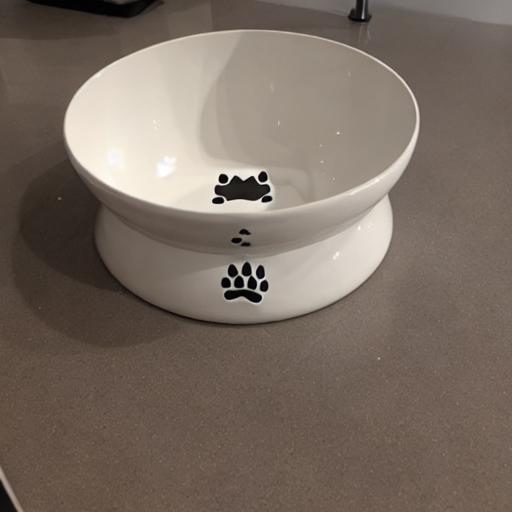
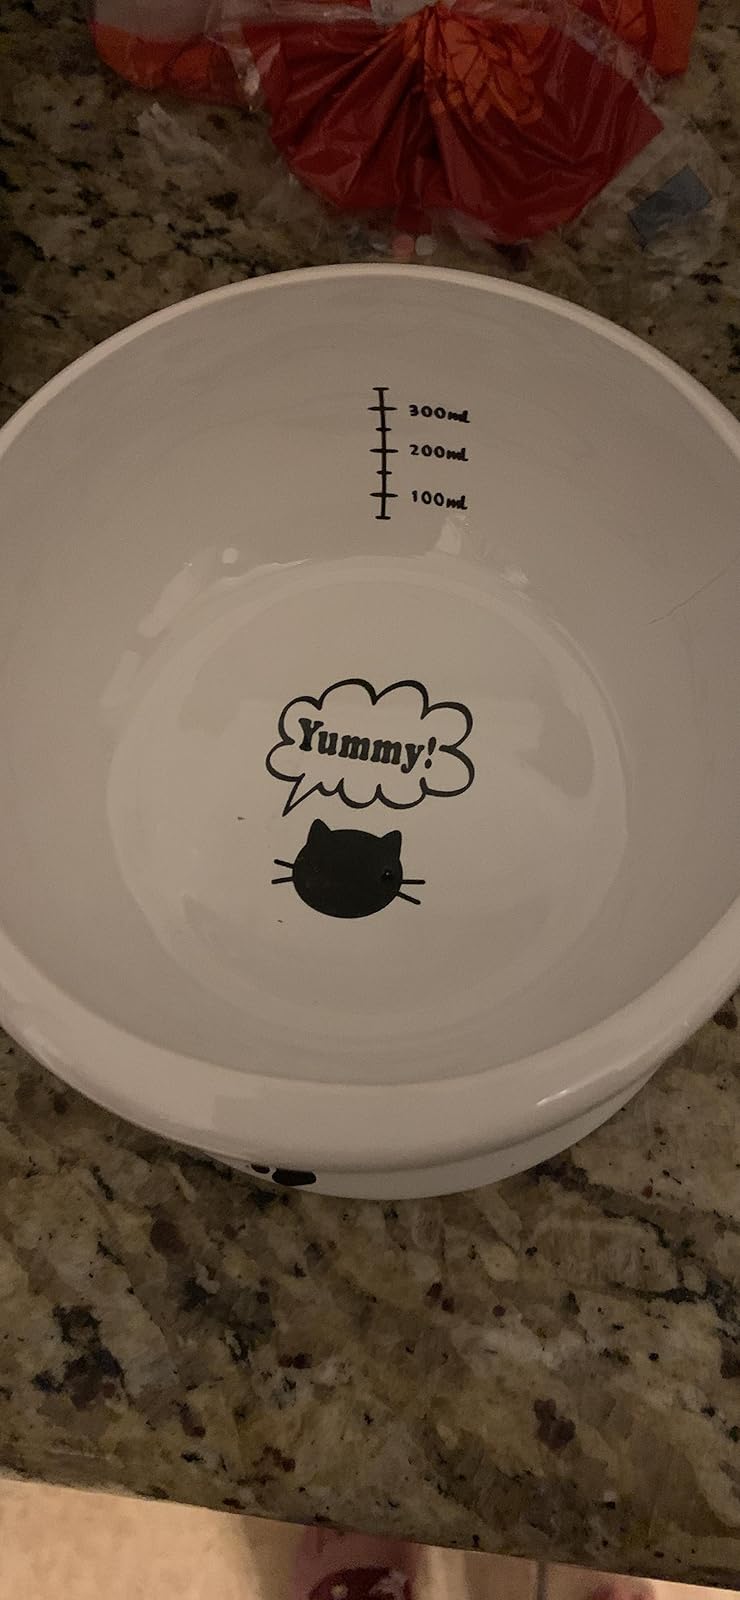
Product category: items_bowl
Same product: no